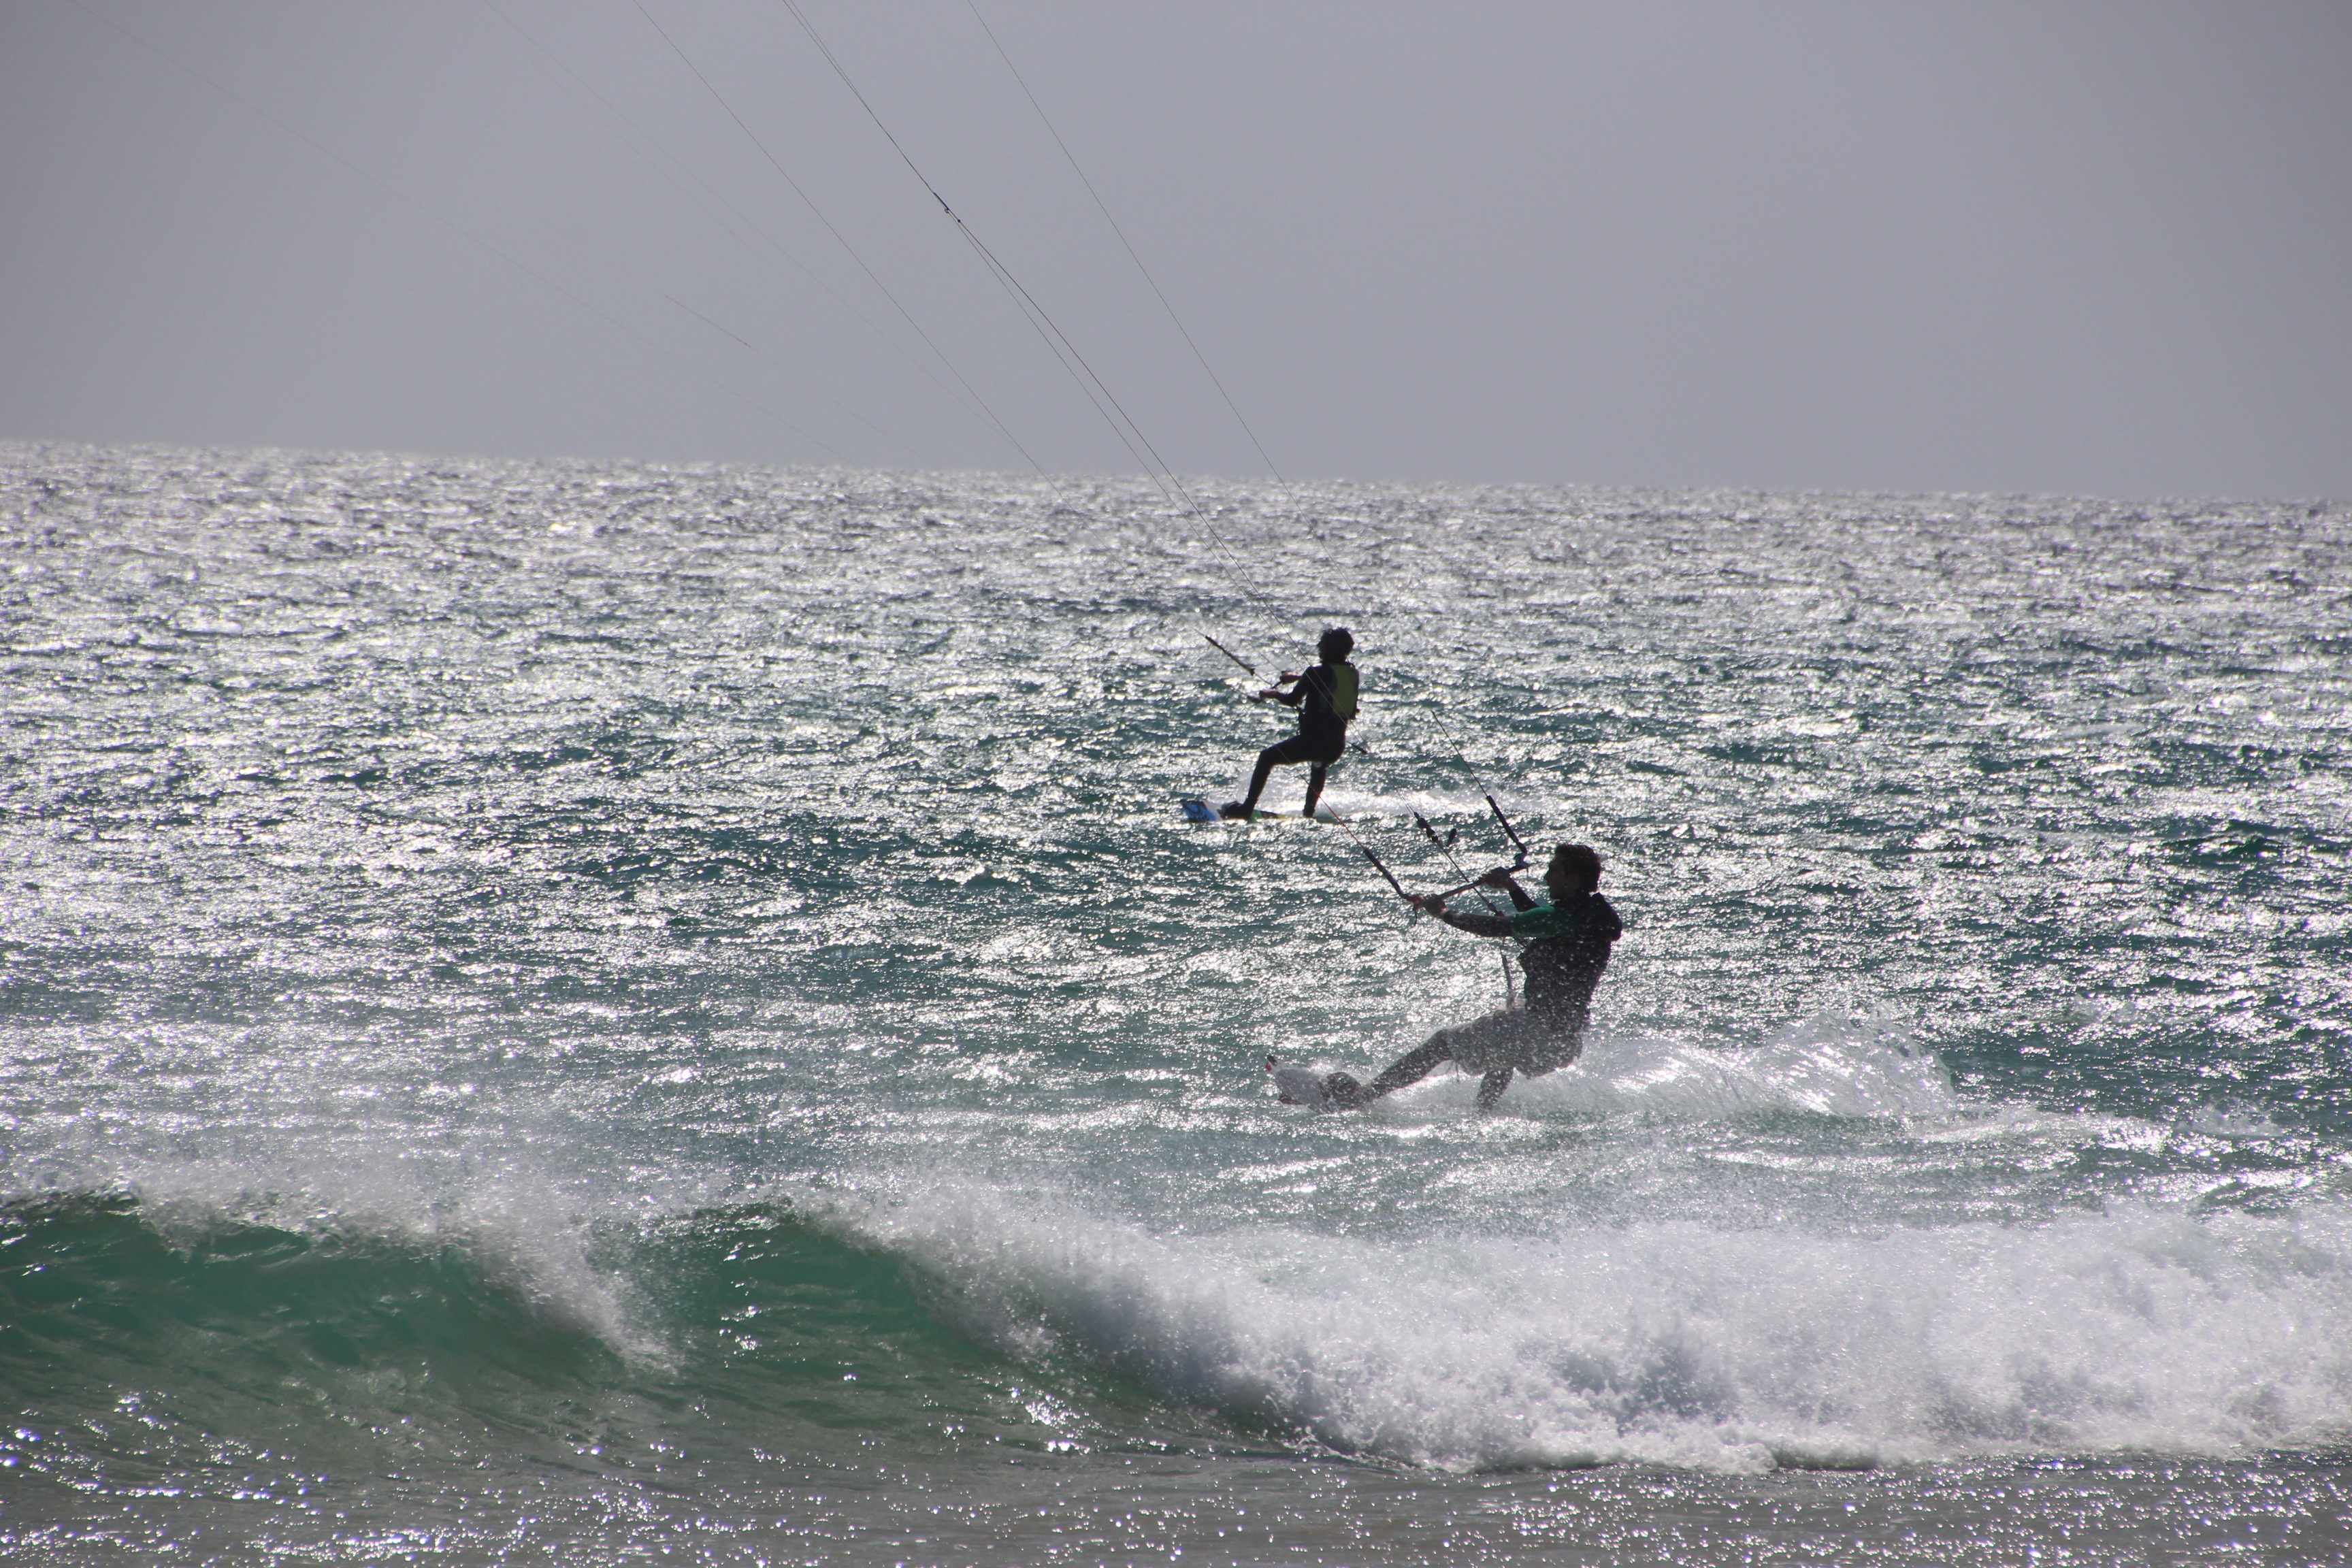
sea, ocean, sky, sport, wave, wind, surfing, kite, surfboard, extreme sport, sports, kitesurfing, kiteboarding, water sports, dragons, water sport, kite surfing, wind wave, boardsport, surfing equipment and supplies, surface water sports, individual sports